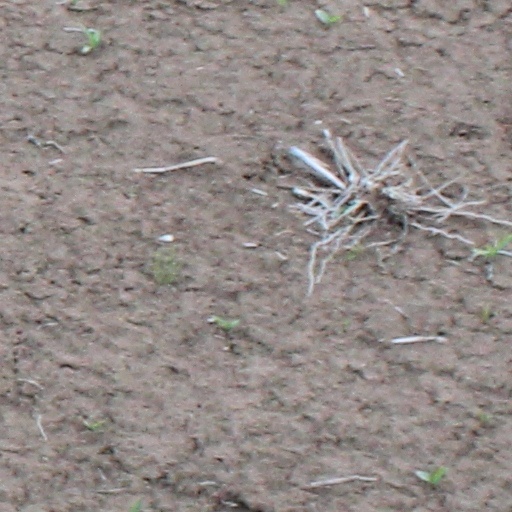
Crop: wheat